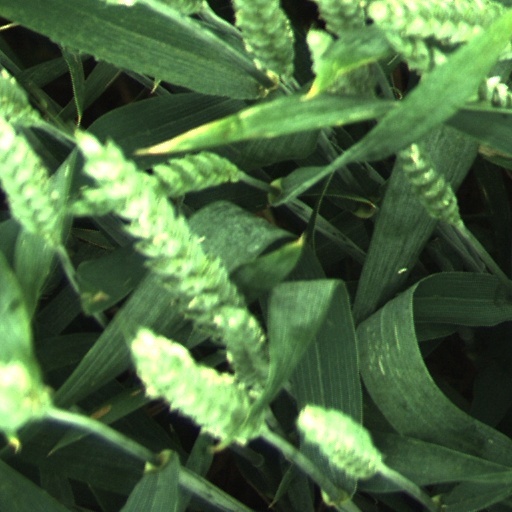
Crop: wheat